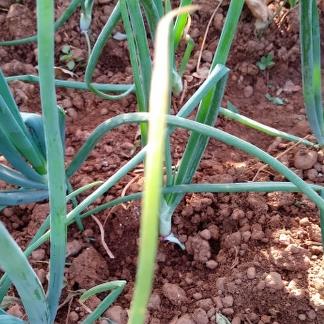
Crop: Onion
Condition: fusarium-d